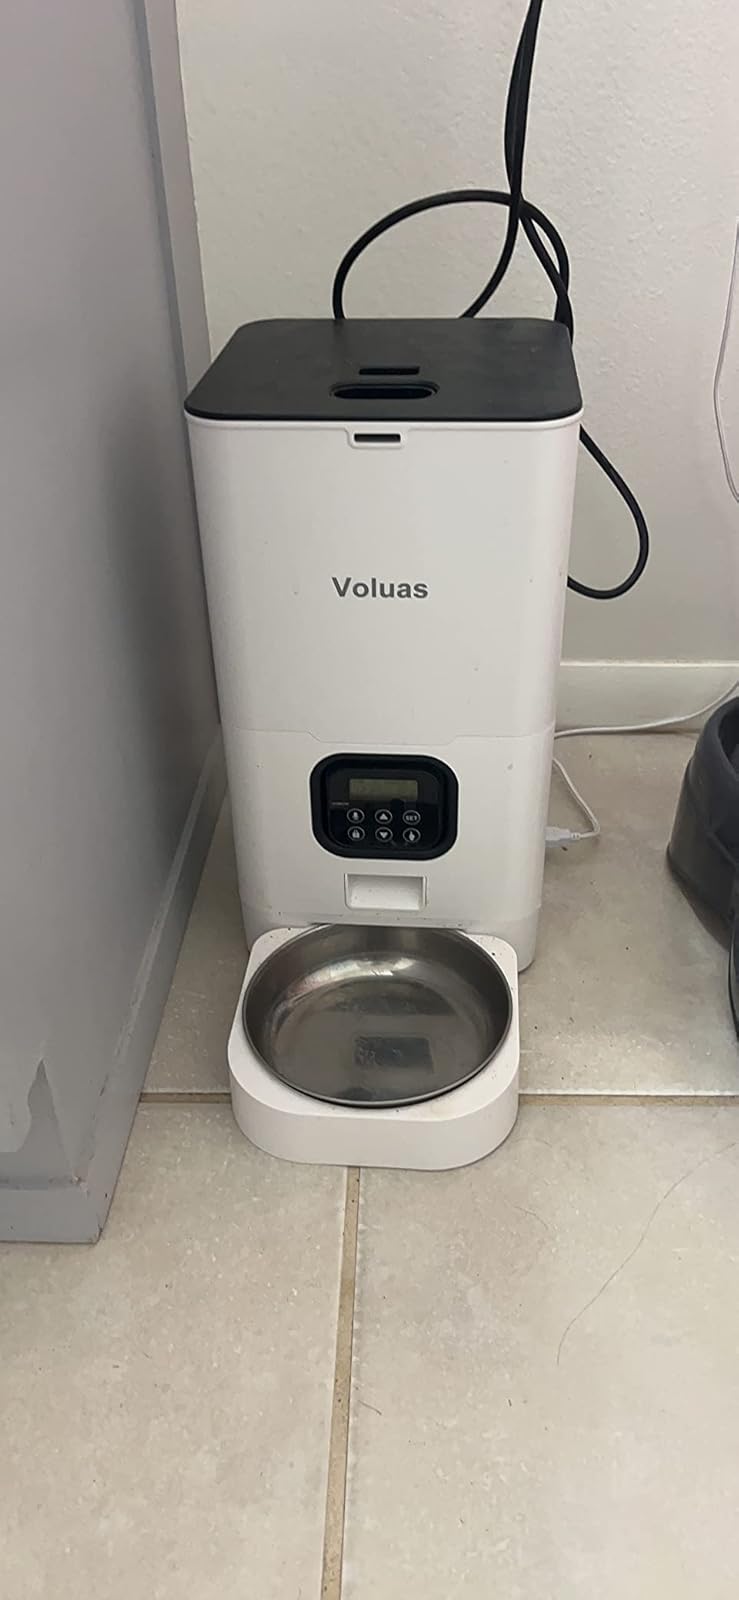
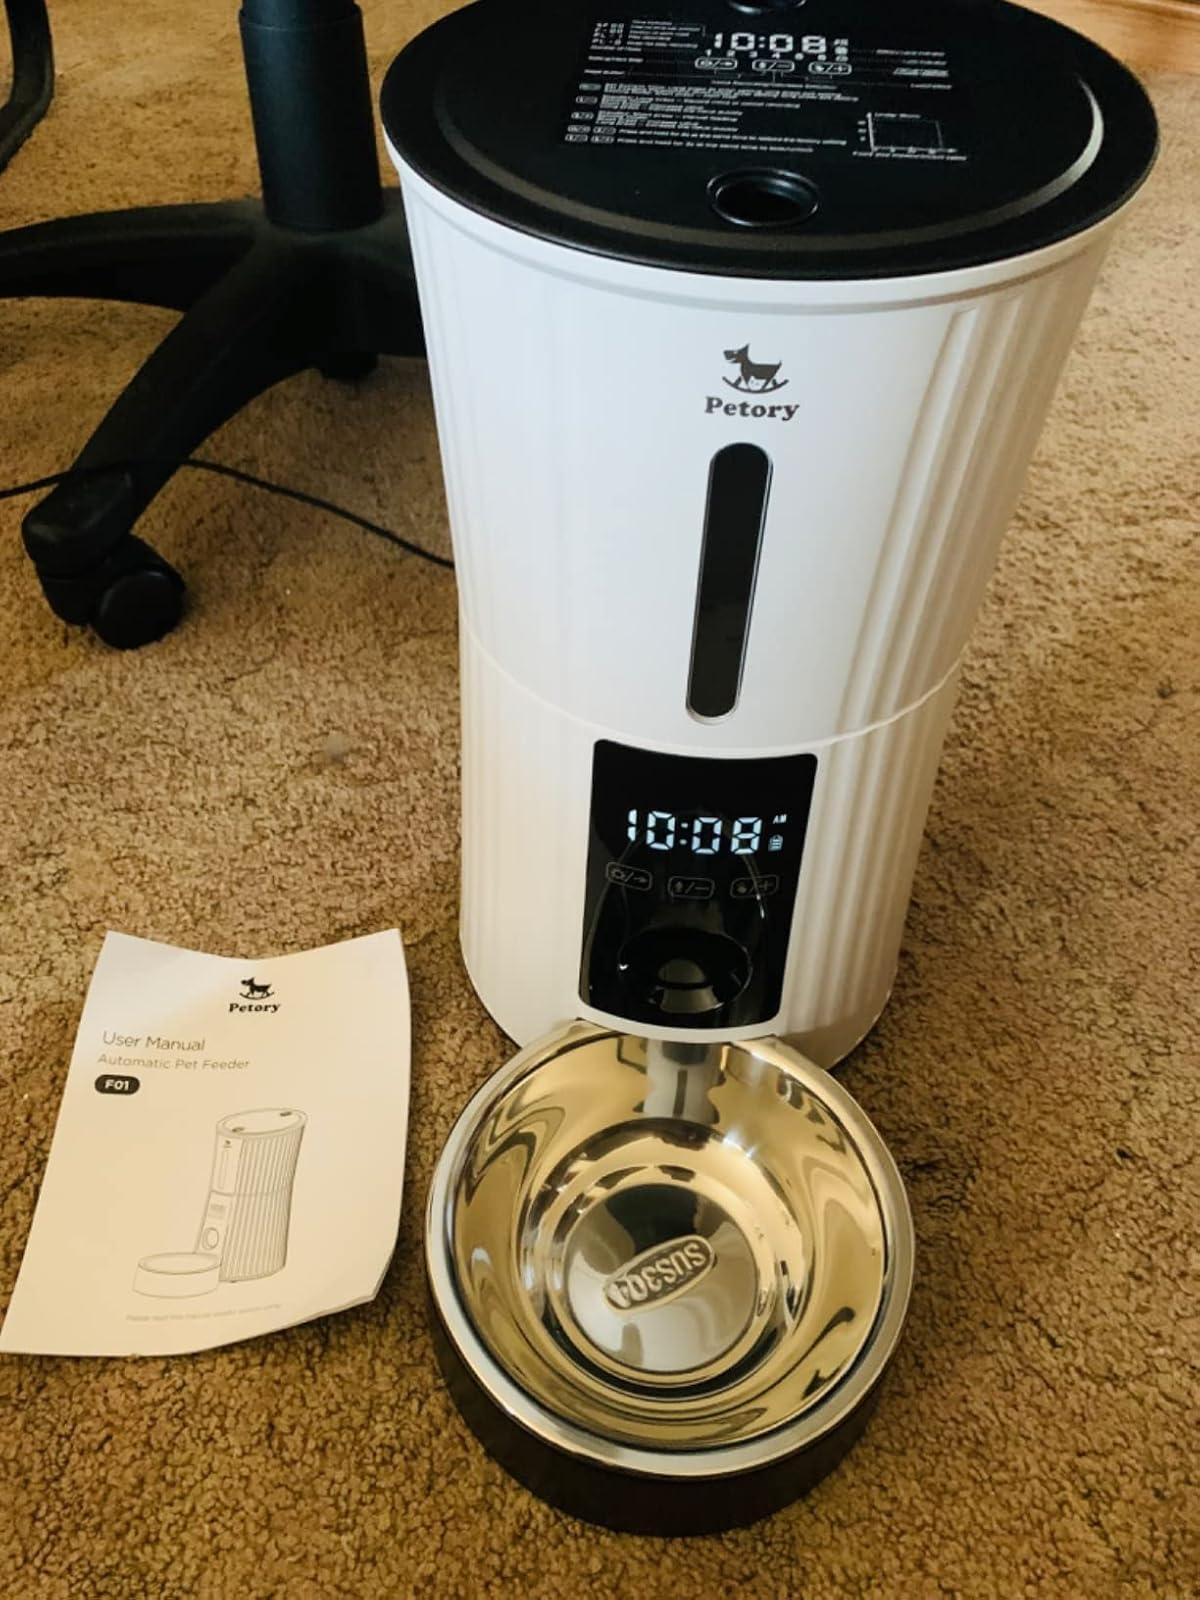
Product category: items_feeder
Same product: no